Question: When was this?
Tambaya: Yaushe ne wannan?
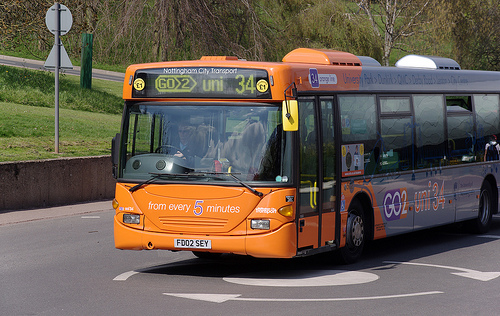
Answer: Daytime.
Amsa: Da rana.